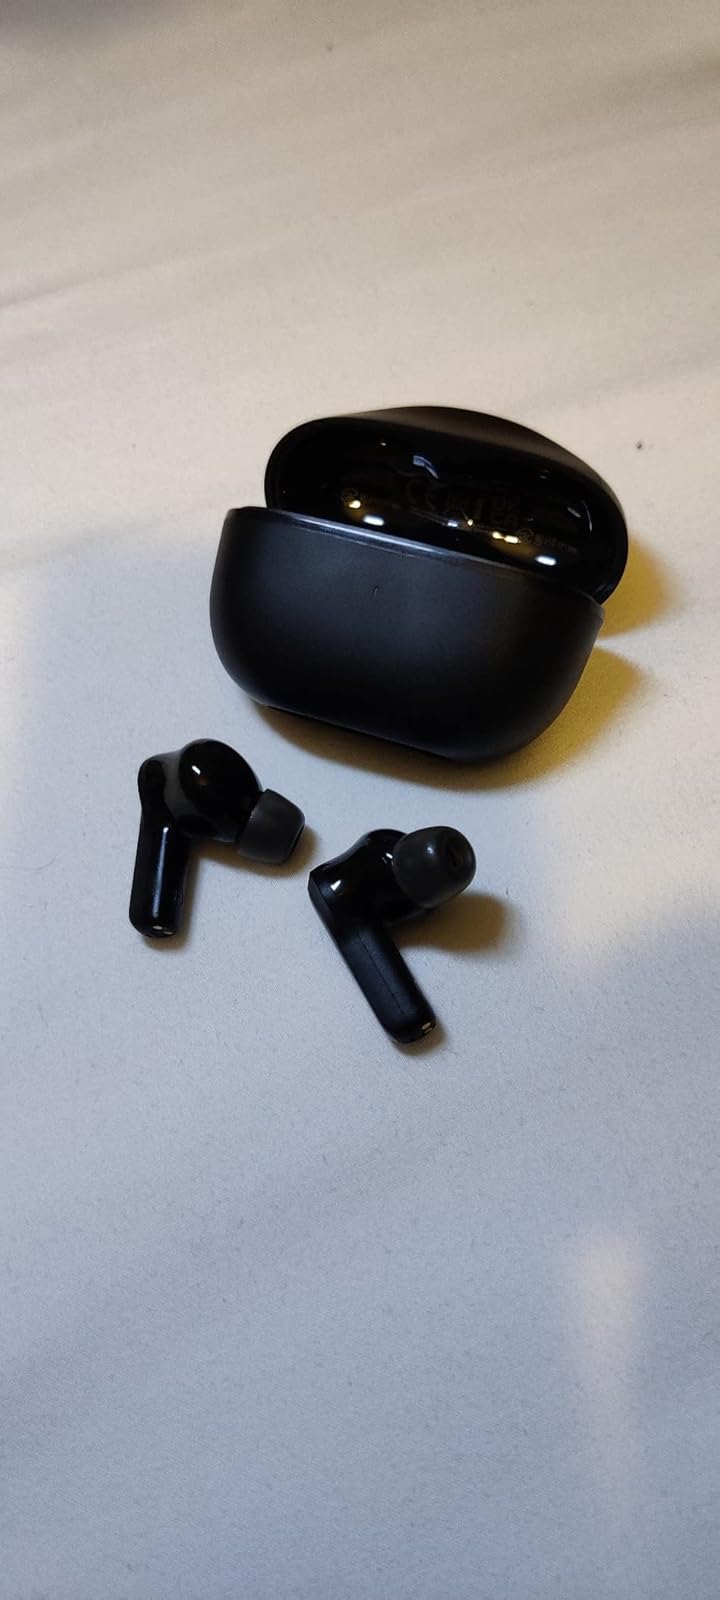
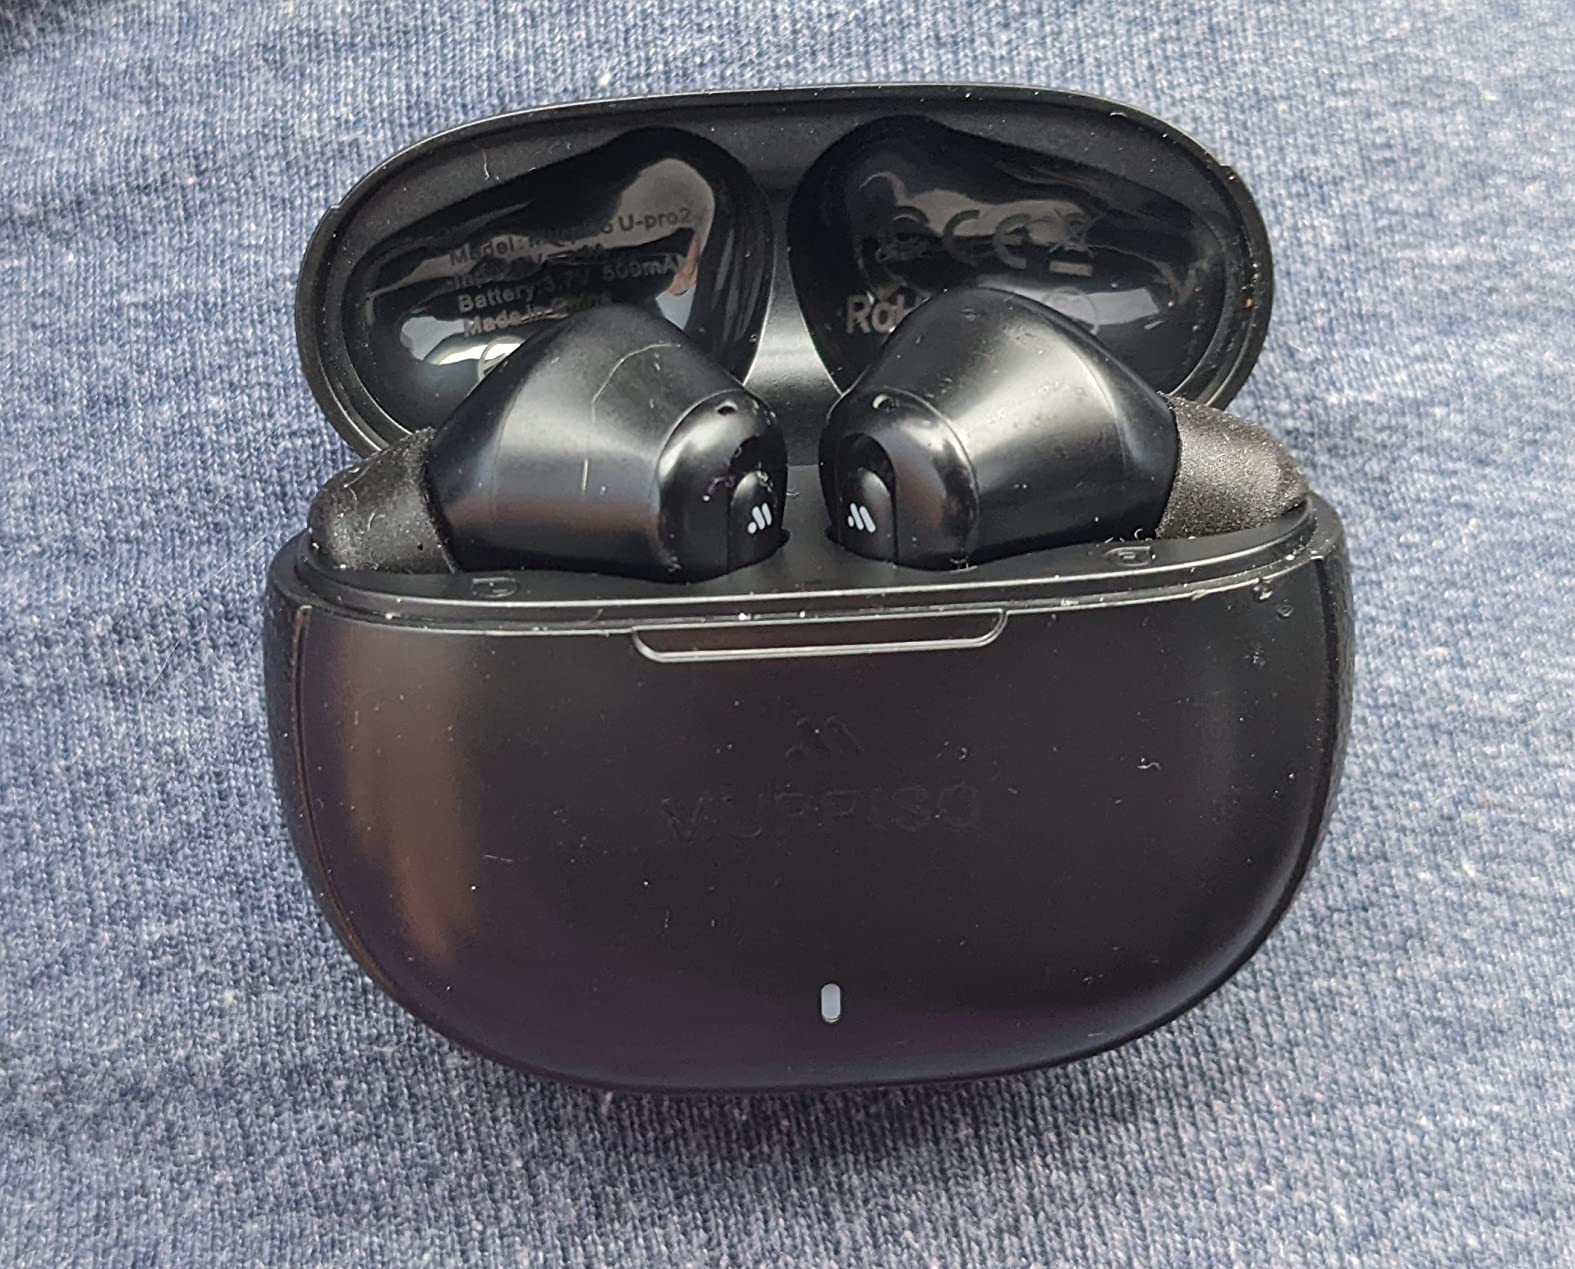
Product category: earbuds
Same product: no